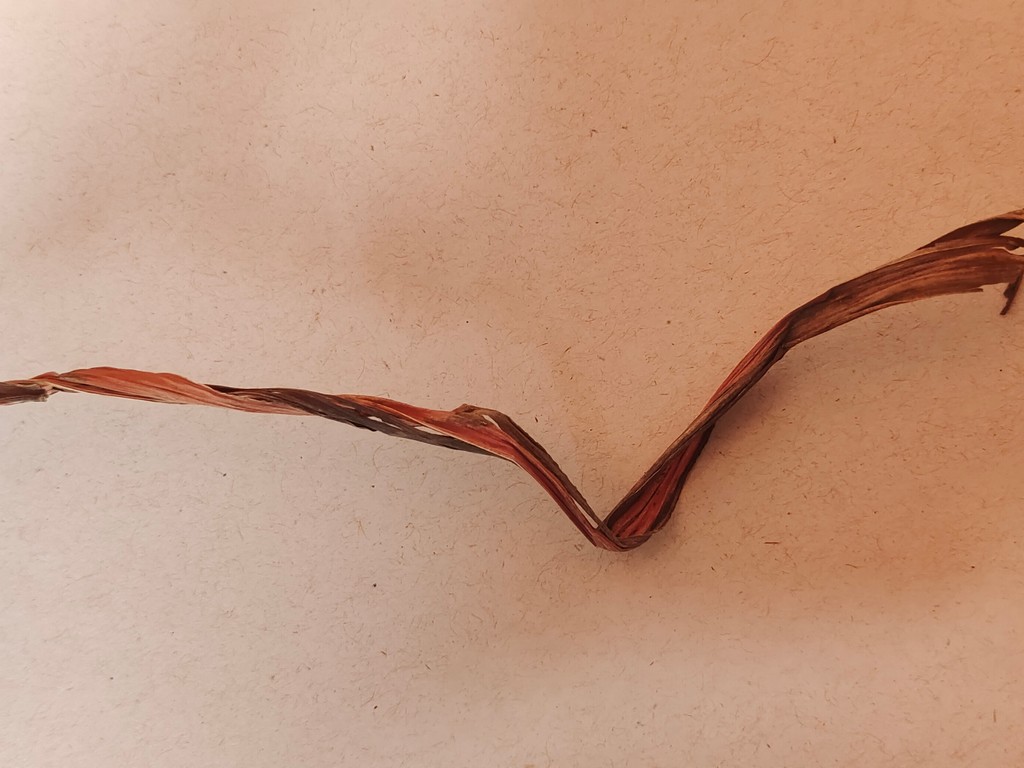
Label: Dried